Territorial evolution of the Ottoman Empire

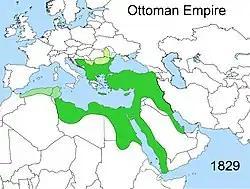
Territorial changes of the Ottoman Empire 1829

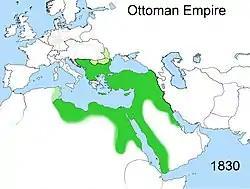
Territorial changes of the Ottoman Empire 1830

But another, more serious matter enraged the Dey. France had the commercial concession of a stockhouse in La Calle, and, by the intermediary of its representative Deval, had engaged itself not to fortify it. However, Paris did not respect its engagements. The Dey first requested explanations by sending a letter to the French government, who chose not to respond to him. Thus, the Dey orally asked the reasons behind this disrespect of their conventions to the French consul, who refused to respond to him.